Antonieto Cabajog

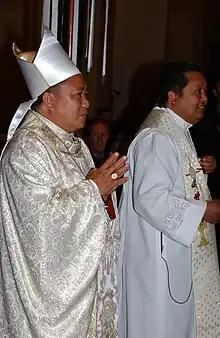

Antonieto Dumagan Cabajog (born May 10, 1956), often known as Bishop Yiet or Monsignor Yiet, is a Filipino Roman Catholic bishop from Bohol, Philippines, bishop of Surigao.